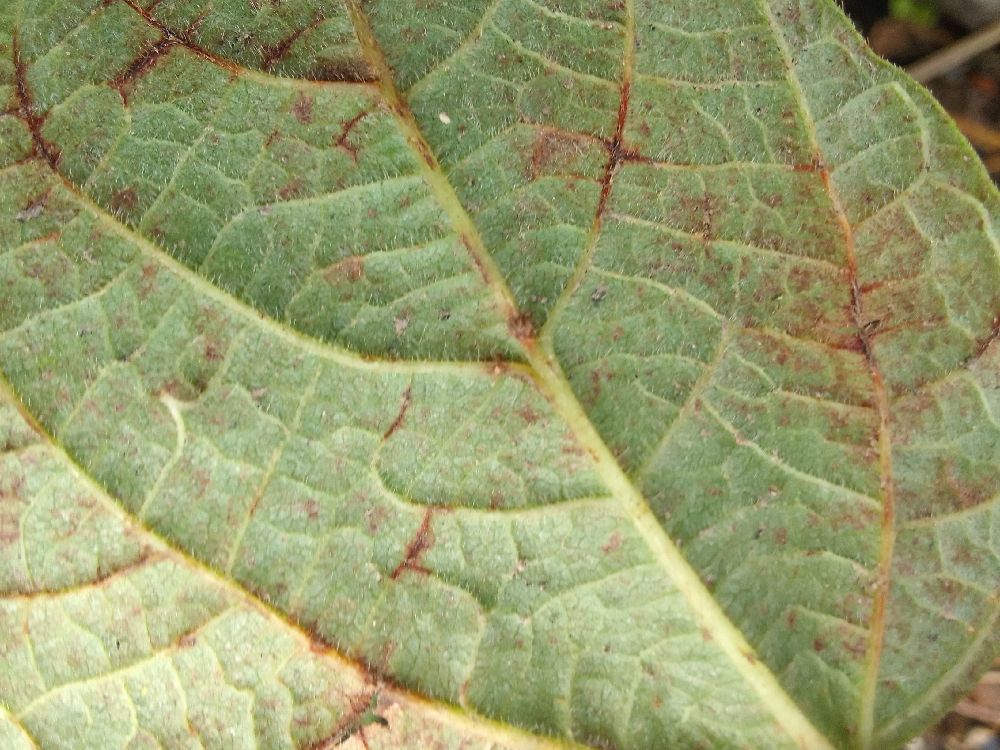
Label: anthracnose